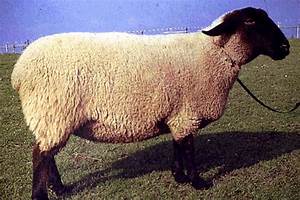
Label: pecora